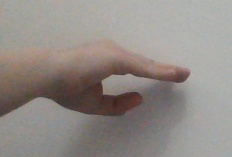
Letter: jeem